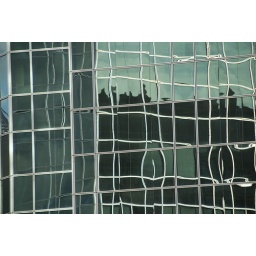
Chicago Title office building in Phoenix, AZ. Another road trip.